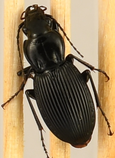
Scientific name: Pterostichus lachrymosus
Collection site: Mountain Lake Biological Station NEON (MLBS), plot MLBS_009